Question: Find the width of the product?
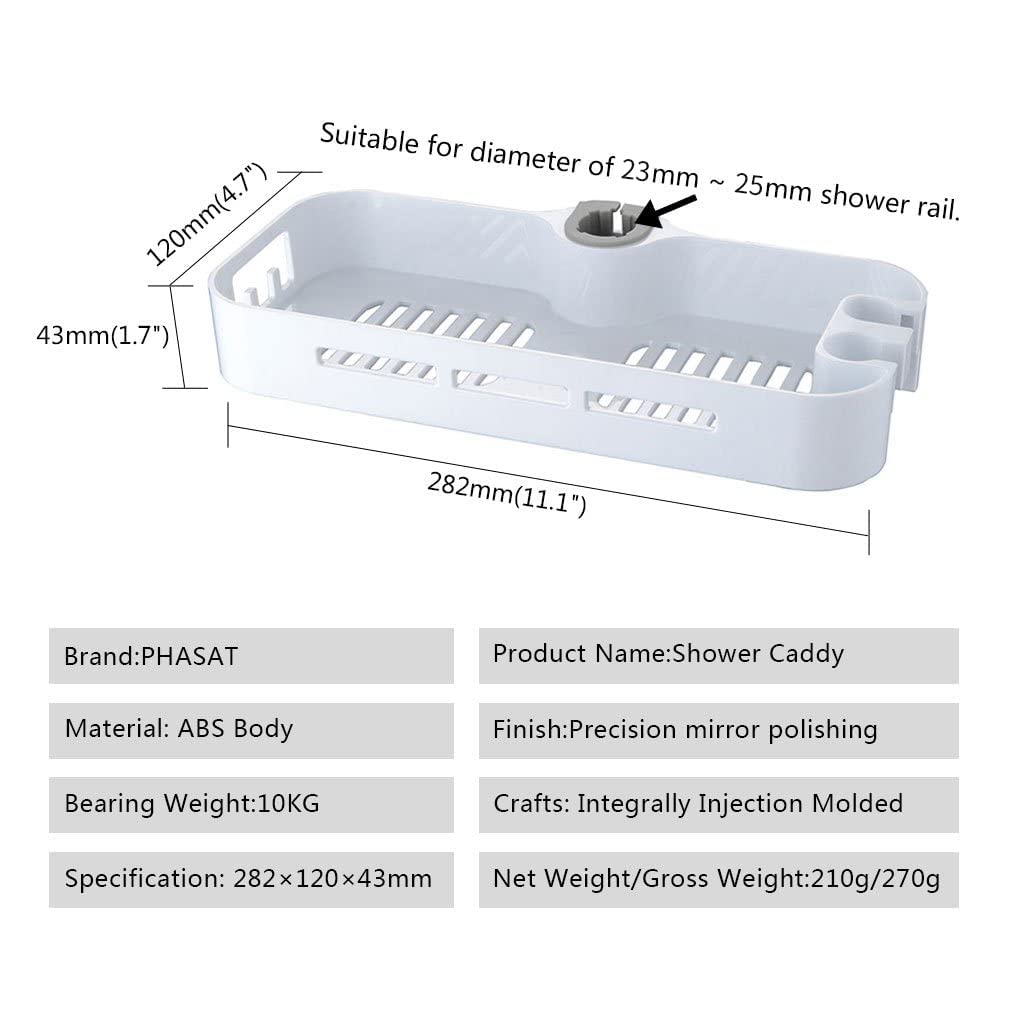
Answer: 282.0 millimetre